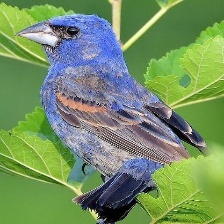
Species: BLUE GROSBEAK
Scientific name: PASSERINA CAERULEA